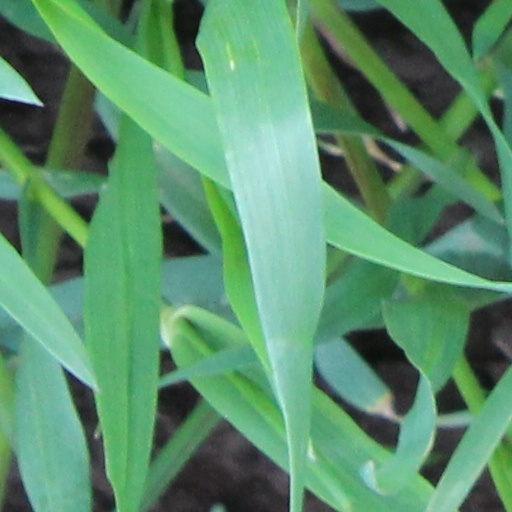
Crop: wheat